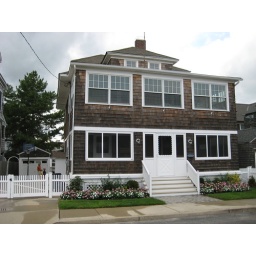
Located right near the Bridge Ave beach entrance with views of the ocean from the 2nd and 3rd floor